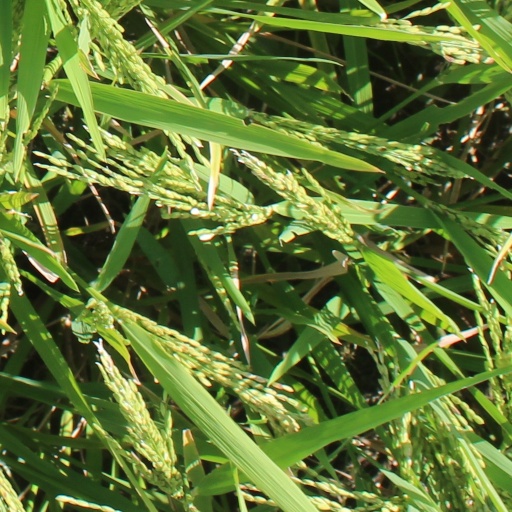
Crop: rice